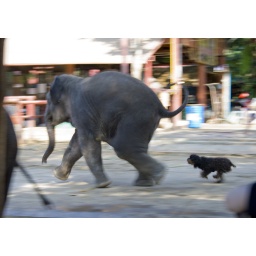
Elephantstay - Baby elephant chased by small dog :)